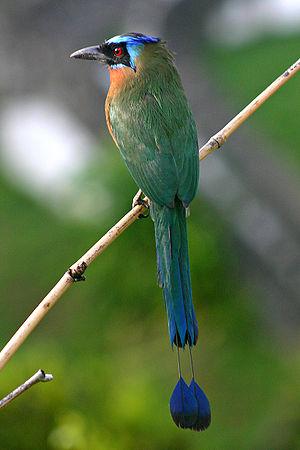
La réserve naturelle nationale du Mont Grand Matoury est une réserve naturelle nationale située en Guyane. Créée en 2006, elle protège 2 123 hectares de forêt tropicale humide primaire. Elle constitue la plus grande réserve périurbaine de France.
Les rectrices sont les plumes caudales d'un oiseau. Certains oiseaux, comme les pailles-en-queue sont réputés pour leurs longues rectrices centrales. C'est un dispositif fort ancien puisque l'Archaeopteryx possède aussi des rectrices sur sa queue.